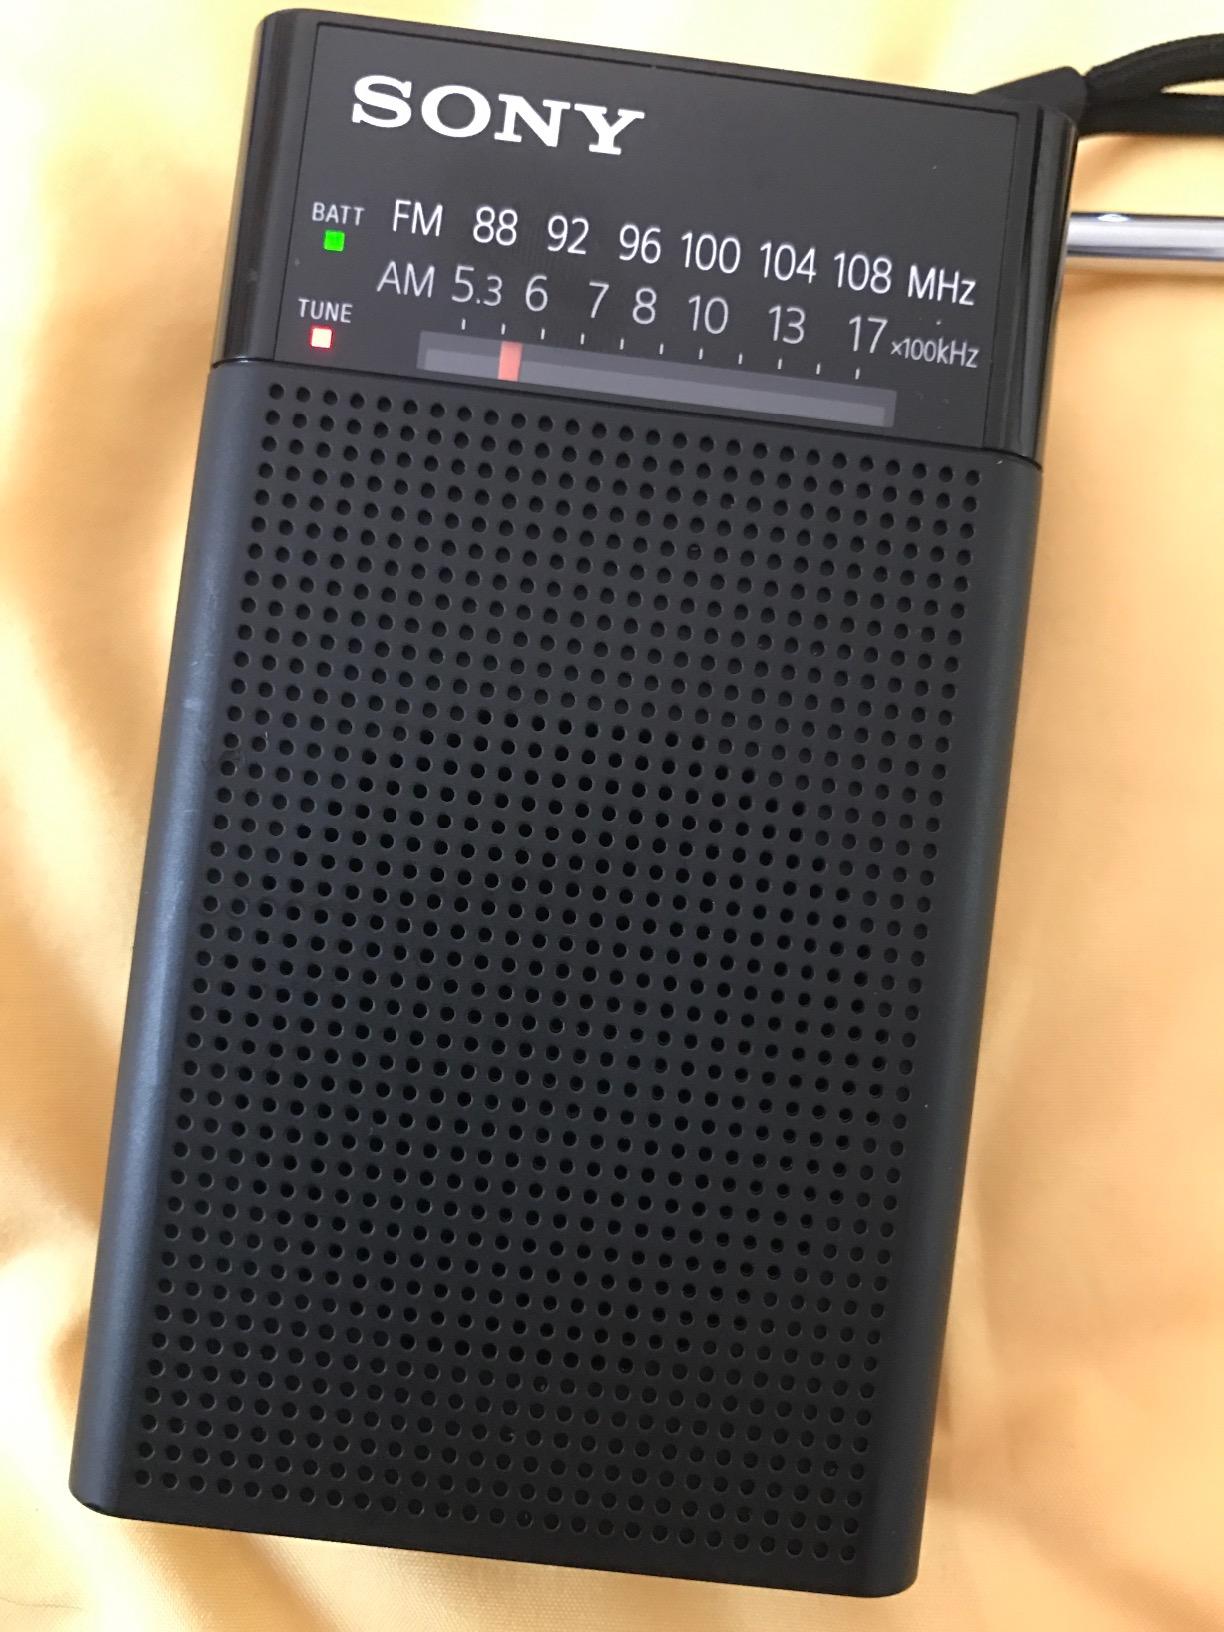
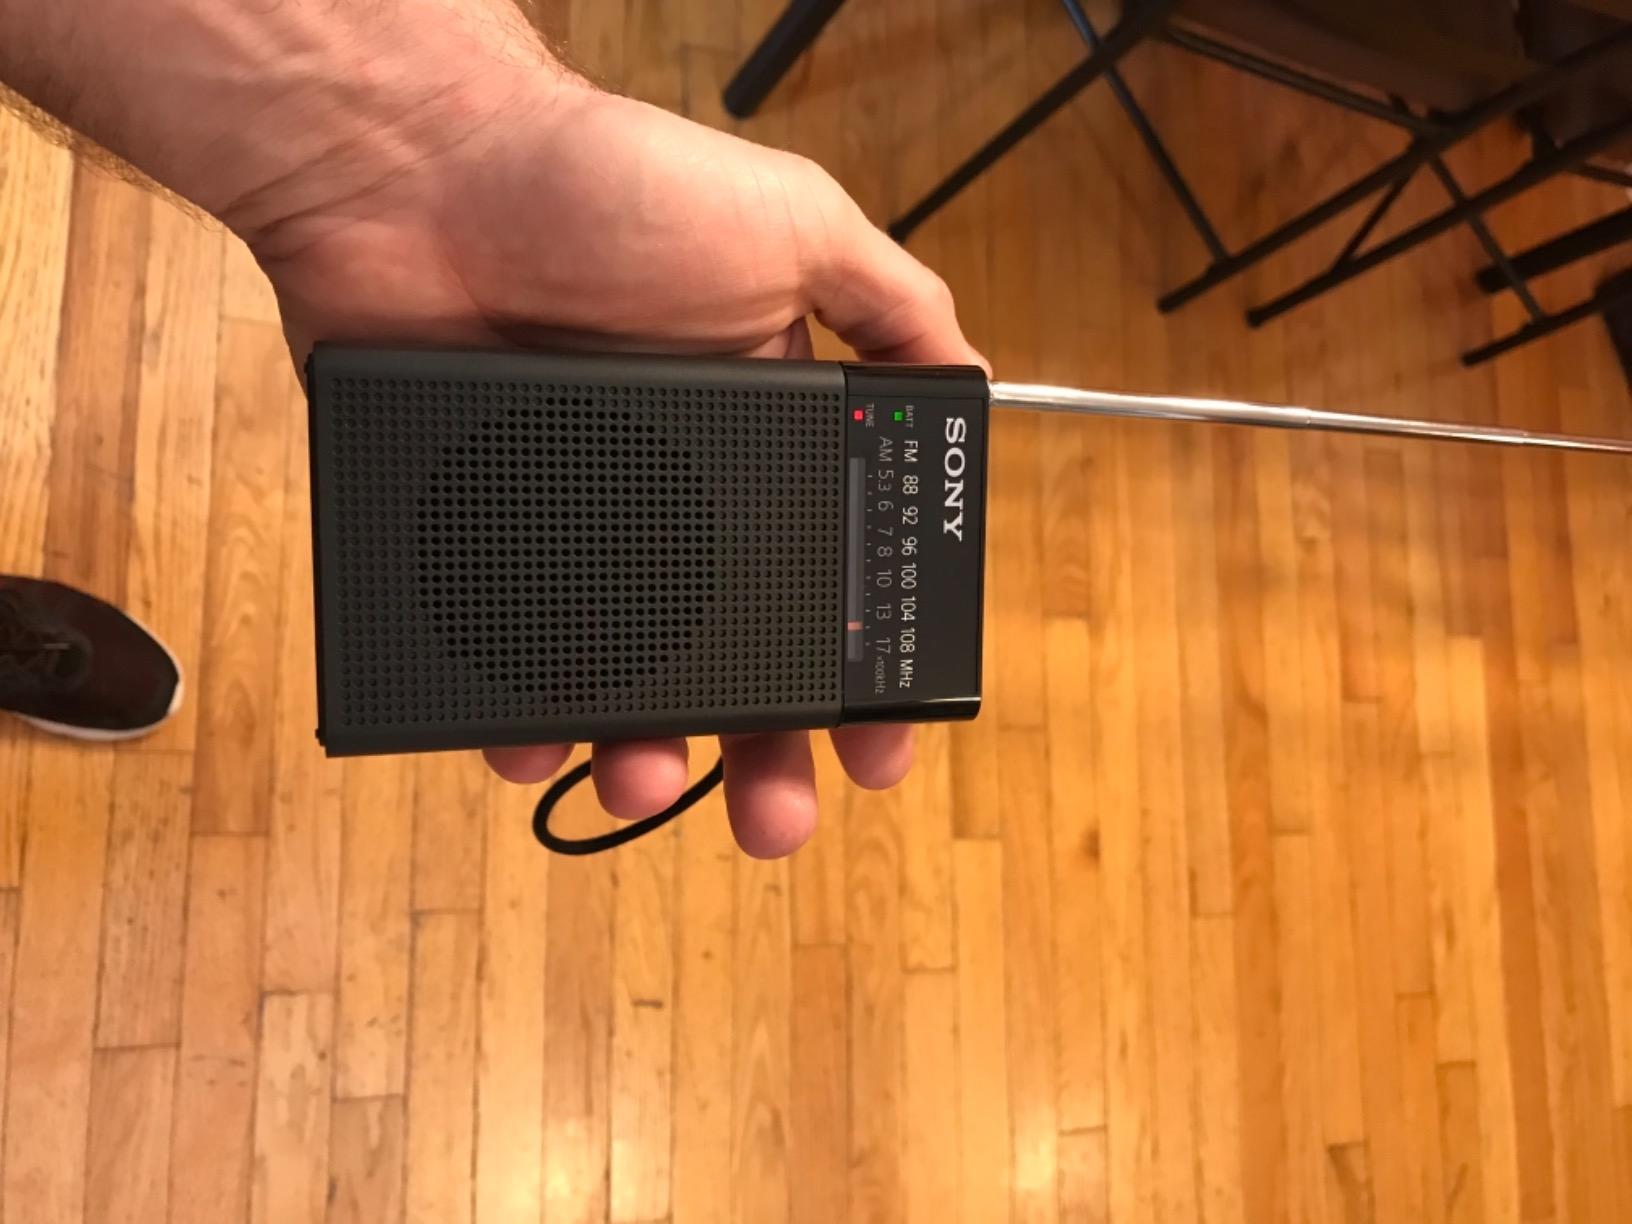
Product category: radio
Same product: yes